International Prototype of the Kilogram

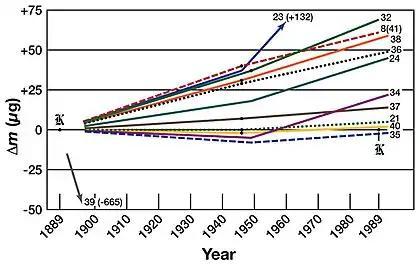
Mass drift over time of national prototypes , plus two of the IPK's sister copies: K32 and K8(41). All mass changes are relative to the IPK. The initial 1889 starting-value offsets relative to the IPK have been nulled. The above are all "relative" measurements; no historical mass-measurement data is available to determine which of the prototypes has been most stable relative to an invariant of nature. There is the distinct possibility that "all" the prototypes gained mass over 100 years and that K21, K35, K40, and the IPK simply "gained less" than the others.

Beyond the simple wear that check standards can experience, the mass of even the carefully stored national prototypes can drift relative to the IPK for a variety of reasons, some known and some unknown. Since the IPK and its replicas are stored in air (albeit under two or more nested bell jars), they gain mass through adsorption of atmospheric contamination onto their surfaces. Accordingly, they are cleaned in a process the BIPM developed between 1939 and 1946 known as "the BIPM cleaning method" that comprises firmly rubbing with a chamois soaked in equal parts ether and ethanol, followed by steam cleaning with bi-distilled water, and allowing the prototypes to settle for days before verification. Before the BIPM's published report in 1994 detailing the relative change in mass of the prototypes, different standard bodies used different techniques to clean their prototypes. The NIST's practice before then was to soak and rinse its two prototypes first in benzene, then in ethanol, and to then clean them with a jet of bi-distilled water steam. Cleaning the prototypes removes between 5 and 60μg of contamination depending largely on the time elapsed since the last cleaning. Further, a second cleaning can remove up to 10μg more. After cleaning—even when they are stored under their bell jars—the IPK and its replicas immediately begin gaining mass again. The BIPM even developed a model of this gain and concluded that it averaged 1.11μg per month for the first 3 months after cleaning and then decreased to an average of about 1μg per year thereafter. Since check standards like K4 are not cleaned for routine calibrations of other mass standards—a precaution to minimise the potential for wear and handling damage—the BIPM's model of time-dependent mass gain has been used as an "after cleaning" correction factor.